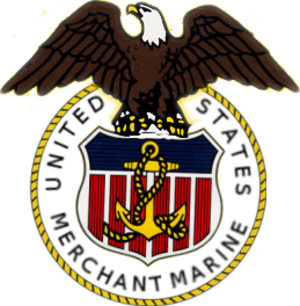
L'United States Merchant Marine est la marine marchande des États-Unis c'est-à-dire la flotte de navires marchands civils opérés par le secteur privé ou par le gouvernement fédéral américain. En temps de paix, cette flotte transporte le fret ou des passagers mais en temps de guerre, elle devient une flotte auxiliaire de l'United States Navy et peut à ce titre être amené à transporter des troupes ou de l'approvisionnement pour les forces armées américaines.